Bioirrigation

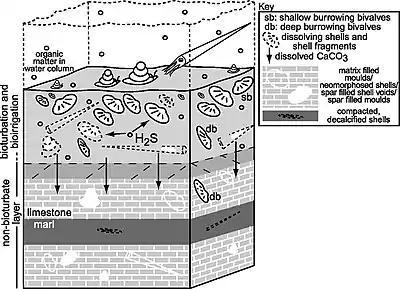
Bioturbation and bioirrigation in the sediment at the bottom of a coastal ecosystems

Bioirrigation refers to the process of benthic organisms flushing their burrows with overlying water. The exchange of dissolved substances between the porewater and overlying seawater that results is an important process in the context of the biogeochemistry of the oceans.